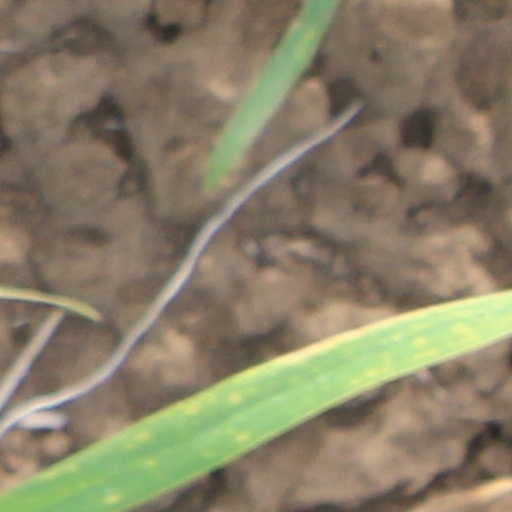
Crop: wheat